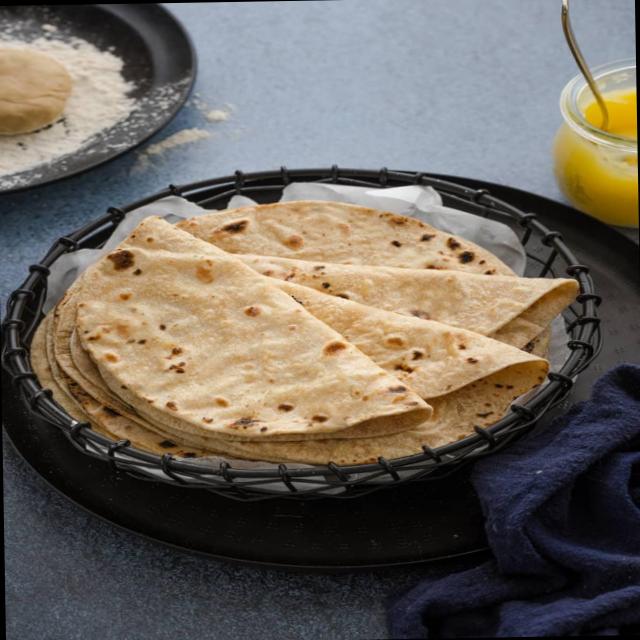
Dish: chapati